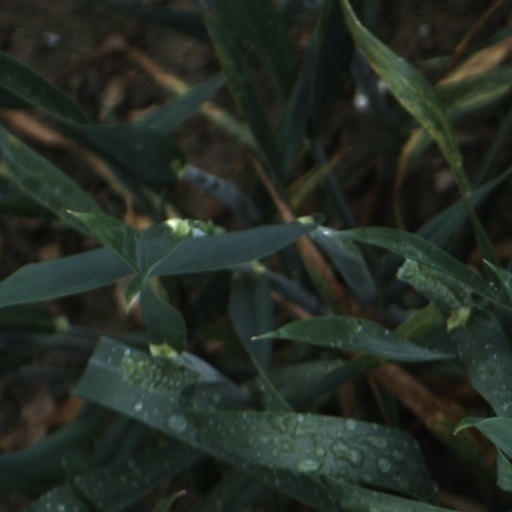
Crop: wheat